Henry Golden Dearth

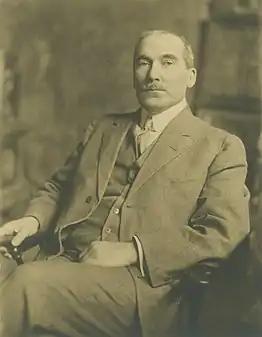
Henry Golden Dearth by James W. Porter, 1912, silver print

Henry Golden Dearth (22 April 1864 – 27 March 1918) was a distinguished American painter who studied in Paris and continued to spend his summers in France painting in the Normandy region. He would return to New York in winter, and became known for his moody paintings of the Long Island area. Around 1912, Dearth changed his artistic style, and began to include portrait and still life pieces as well as his paintings of rock pools created mainly in Brittany. A winner of several career medals and the Webb prize in 1893, Dearth died suddenly in 1918 aged 53 and was survived by a wife and daughter.